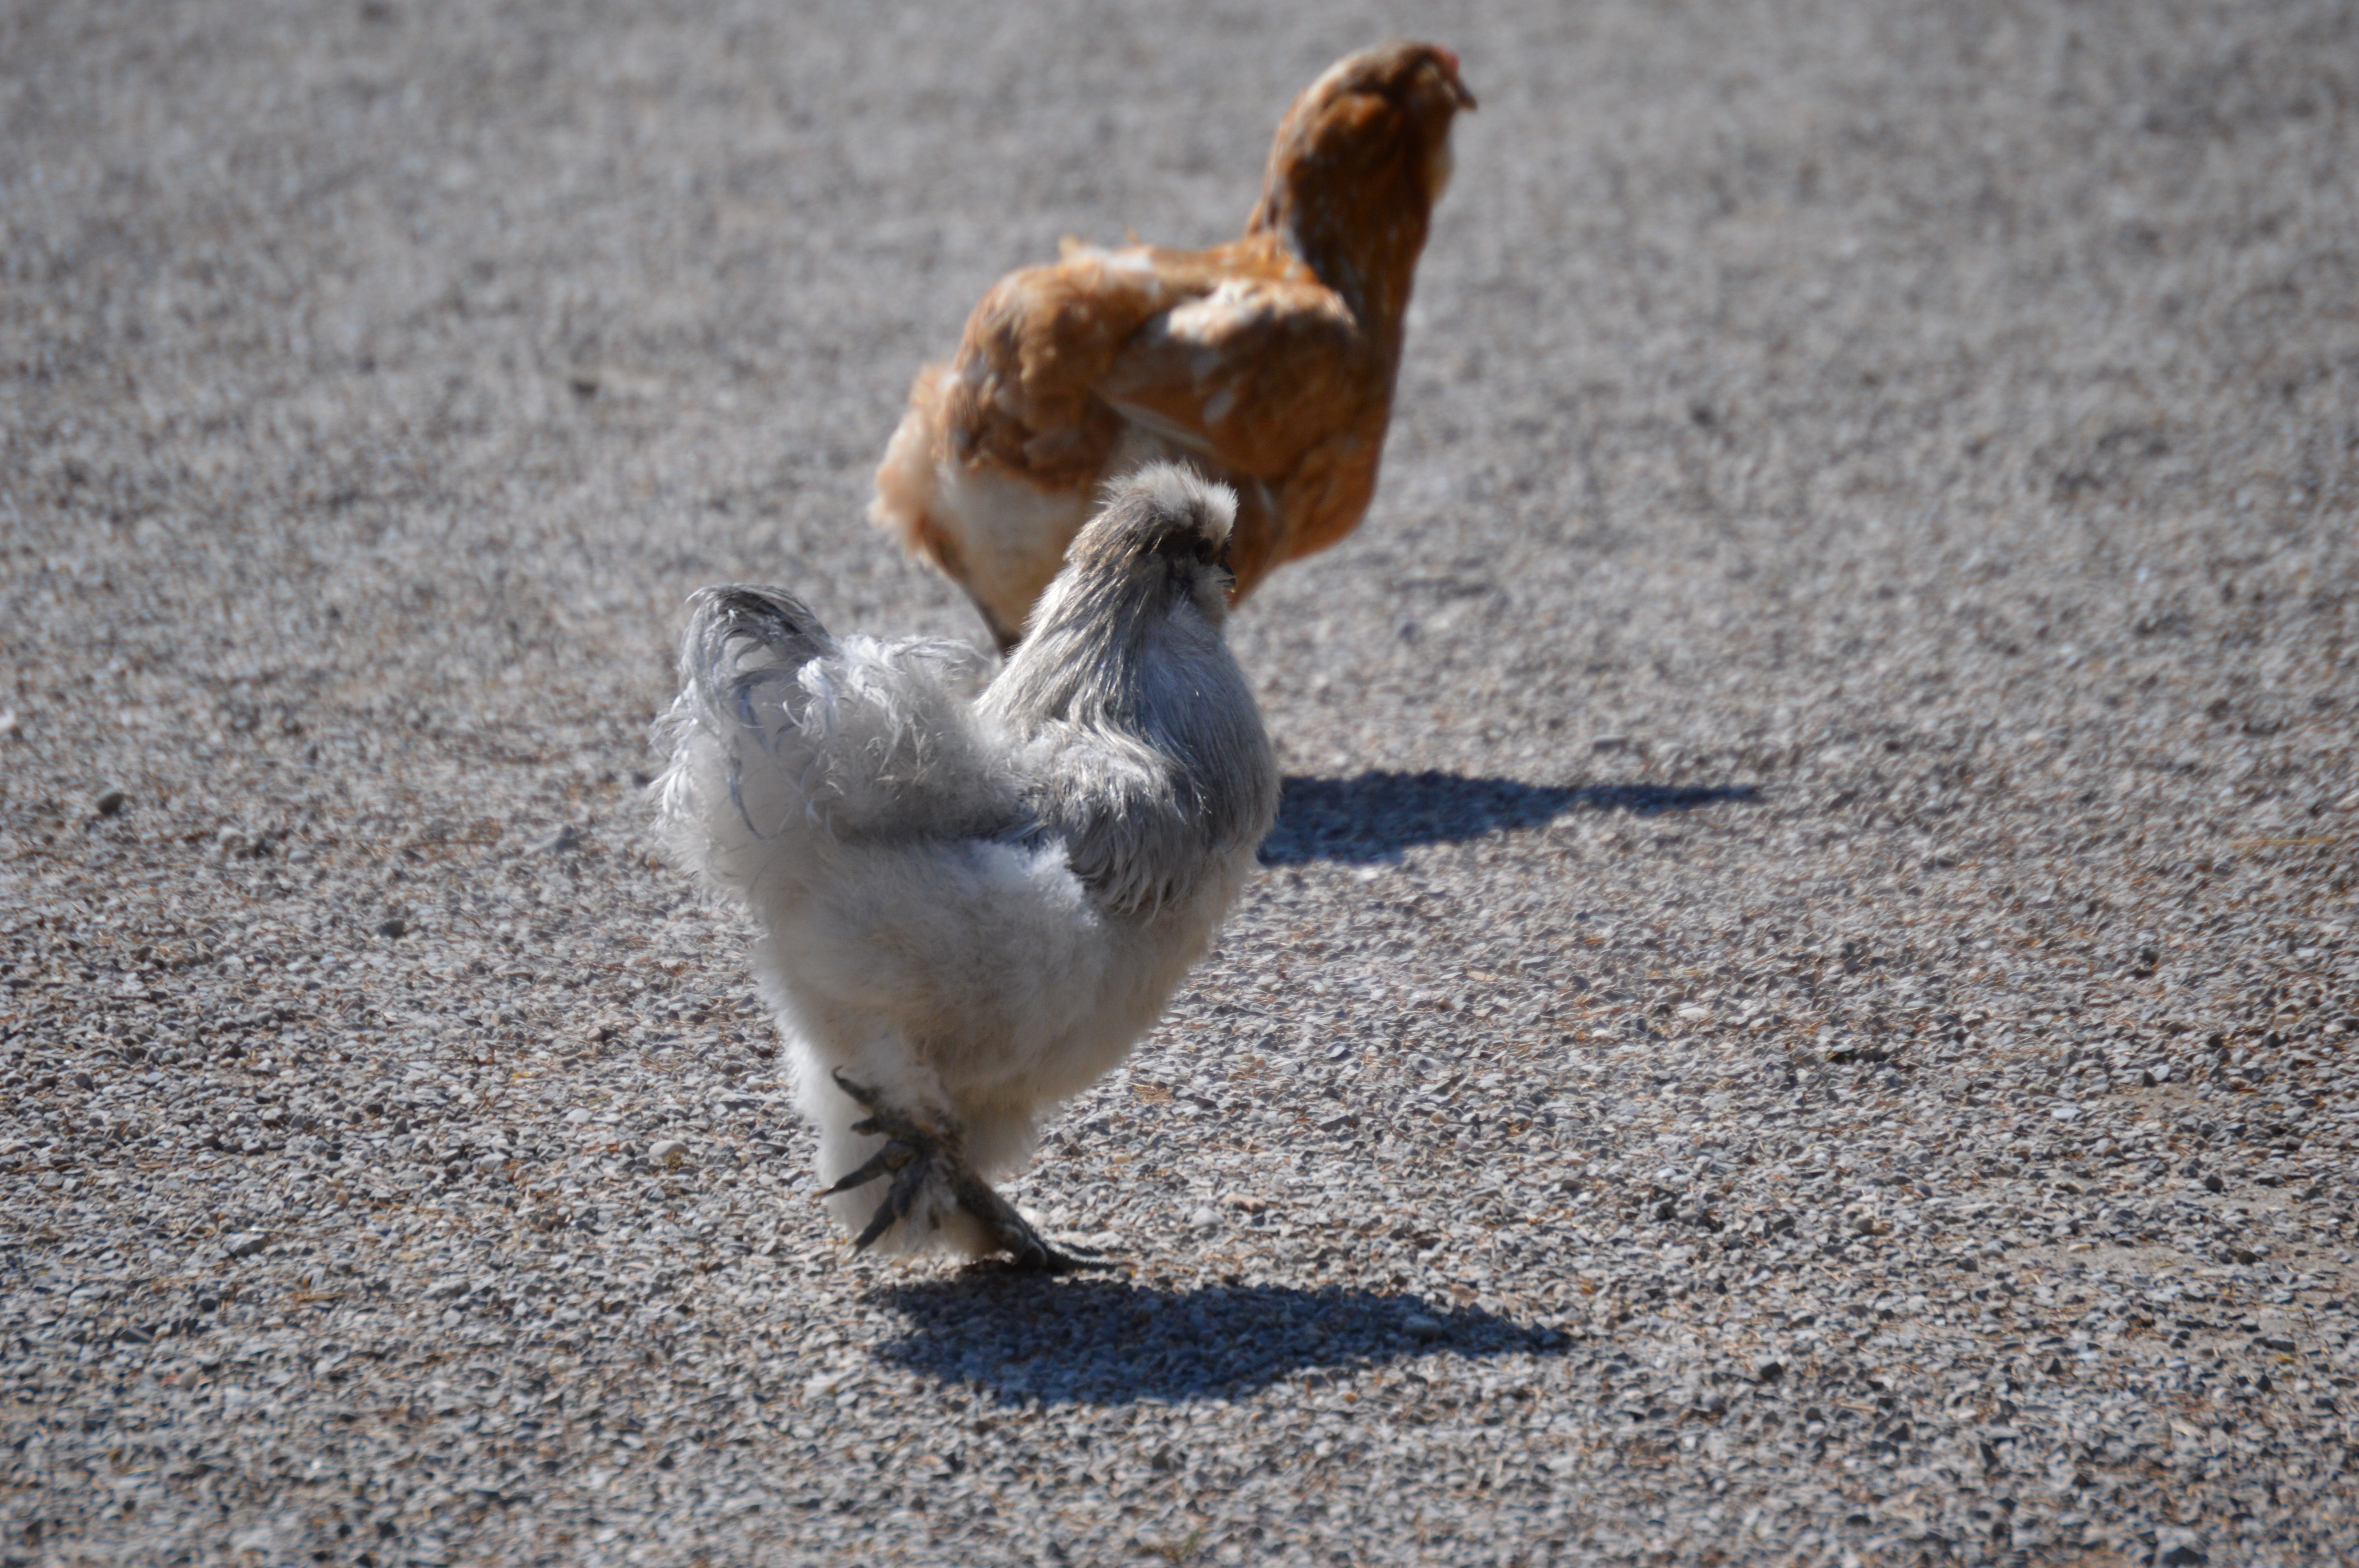
bird, cute, wildlife, beak, feather, chicken, fauna, plumage, duck, galliformes, vertebrate, funny, water bird, seidenhuhn